WMRA

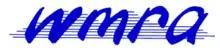
Previous logo

On January 14, 2008, WMRA took over the operation of Eastern Mennonite University's WEMC (91.7 FM), which faced declining ratings and little student interest. WMRA moved its daytime classical programming there in exchange for extra NPR programs that WEMC had previously aired because WMRA could not fit them into its schedule. Both stations kept their evening schedules intact; WMRA was hesitant to move its evening music programs due to WEMC's inferior signal. WEMC went all-classical on August 11, 2014, while WMRA picked up WEMC's remaining information programming and dropped its weekday music programming. WMRA has since started airing several weekend music programs and occasional weeknight music programming.